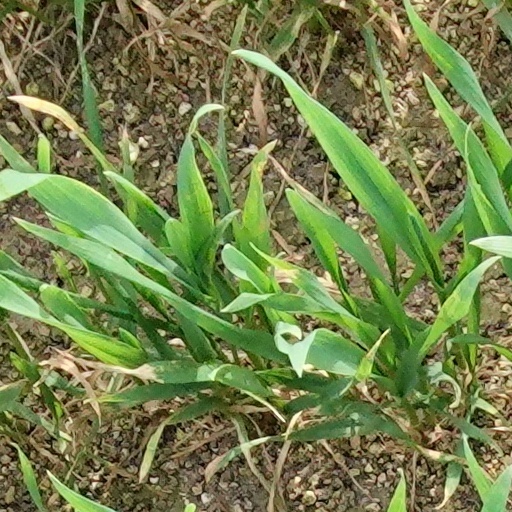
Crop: wheat